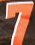
Number: 7